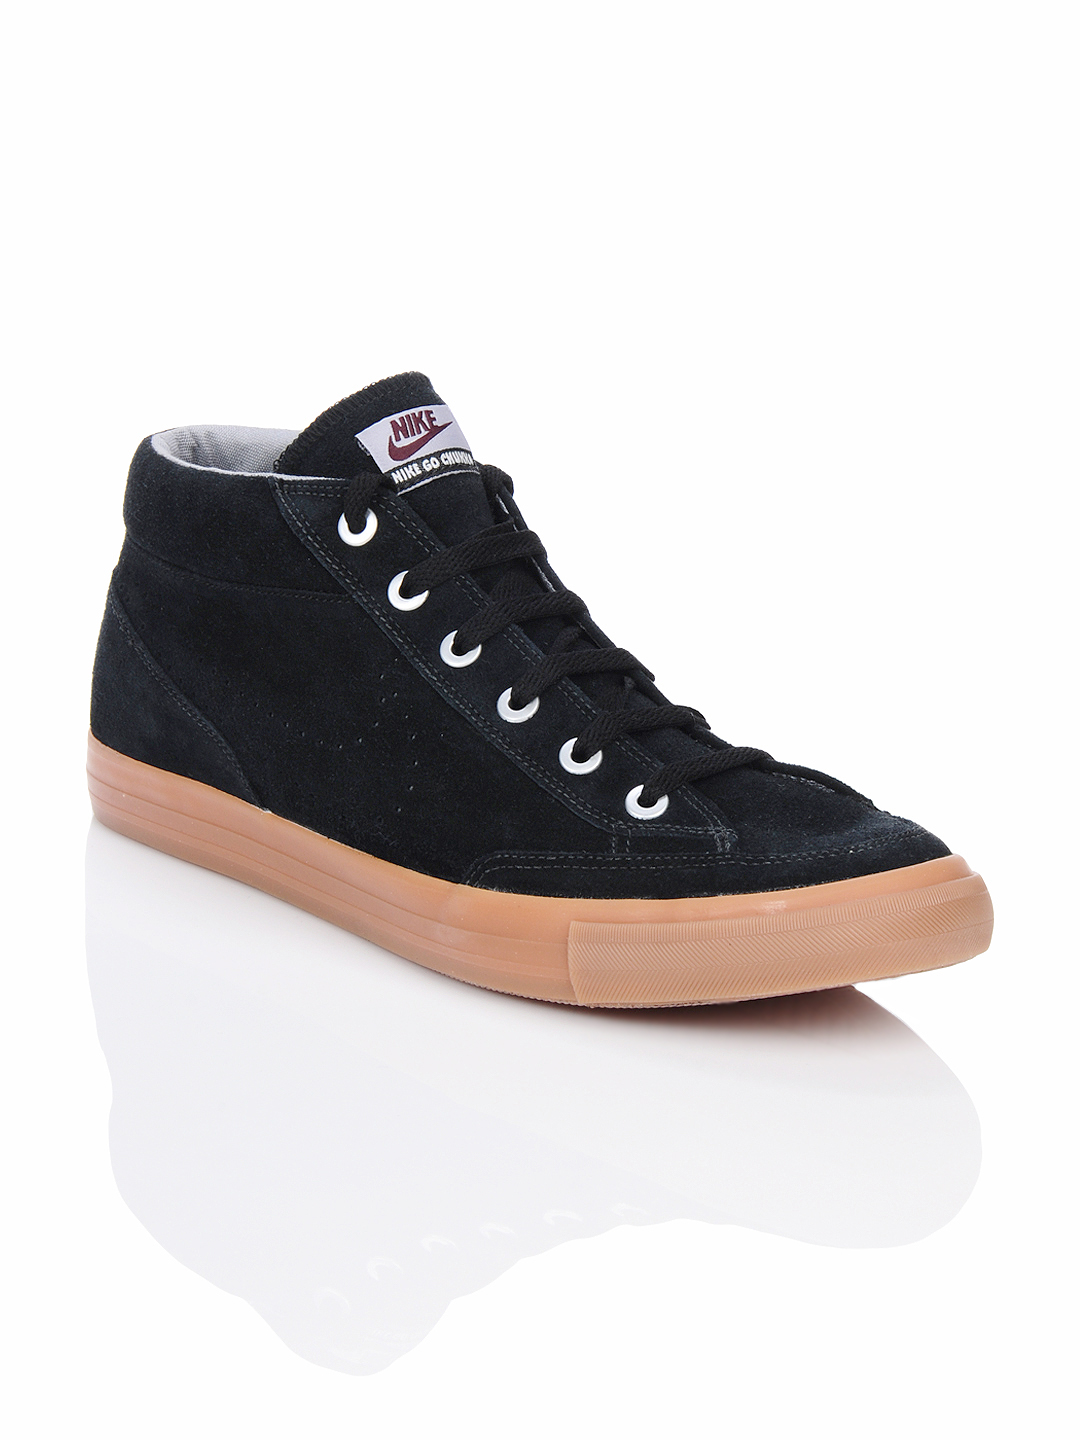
Nike Men Chukka Go Suede Black Shoes
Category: Footwear / Shoes / Casual Shoes
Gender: Men
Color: Black
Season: Summer 2012
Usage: Casual